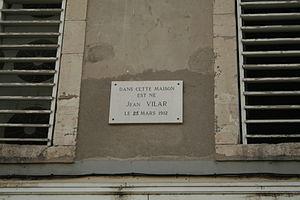
Sète (Hérault) - plaque sur la maison natale de Jean Vilar.
Jean Vilar, né le 25 mars 1912 à Sète et mort le 28 mai 1971 dans la même ville, est un comédien de théâtre et de cinéma, metteur en scène, directeur de théâtre et auteur français.